Cervical intraepithelial neoplasia

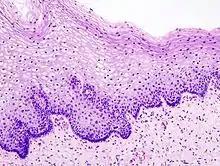
Normal cervical epithelium

Historically, abnormal changes of cervical epithelial cells were described as mild, moderate, or severe epithelial dysplasia. In 1988 the National Cancer Institute developed "The Bethesda System for Reporting Cervical/Vaginal Cytologic Diagnoses". This system provides a uniform way to describe abnormal epithelial cells and determine specimen quality, thus providing clear guidance for clinical management. These abnormalities were classified as squamous or glandular and then further classified by the stage of dysplasia: atypical cells, mild, moderate, severe, and carcinoma.